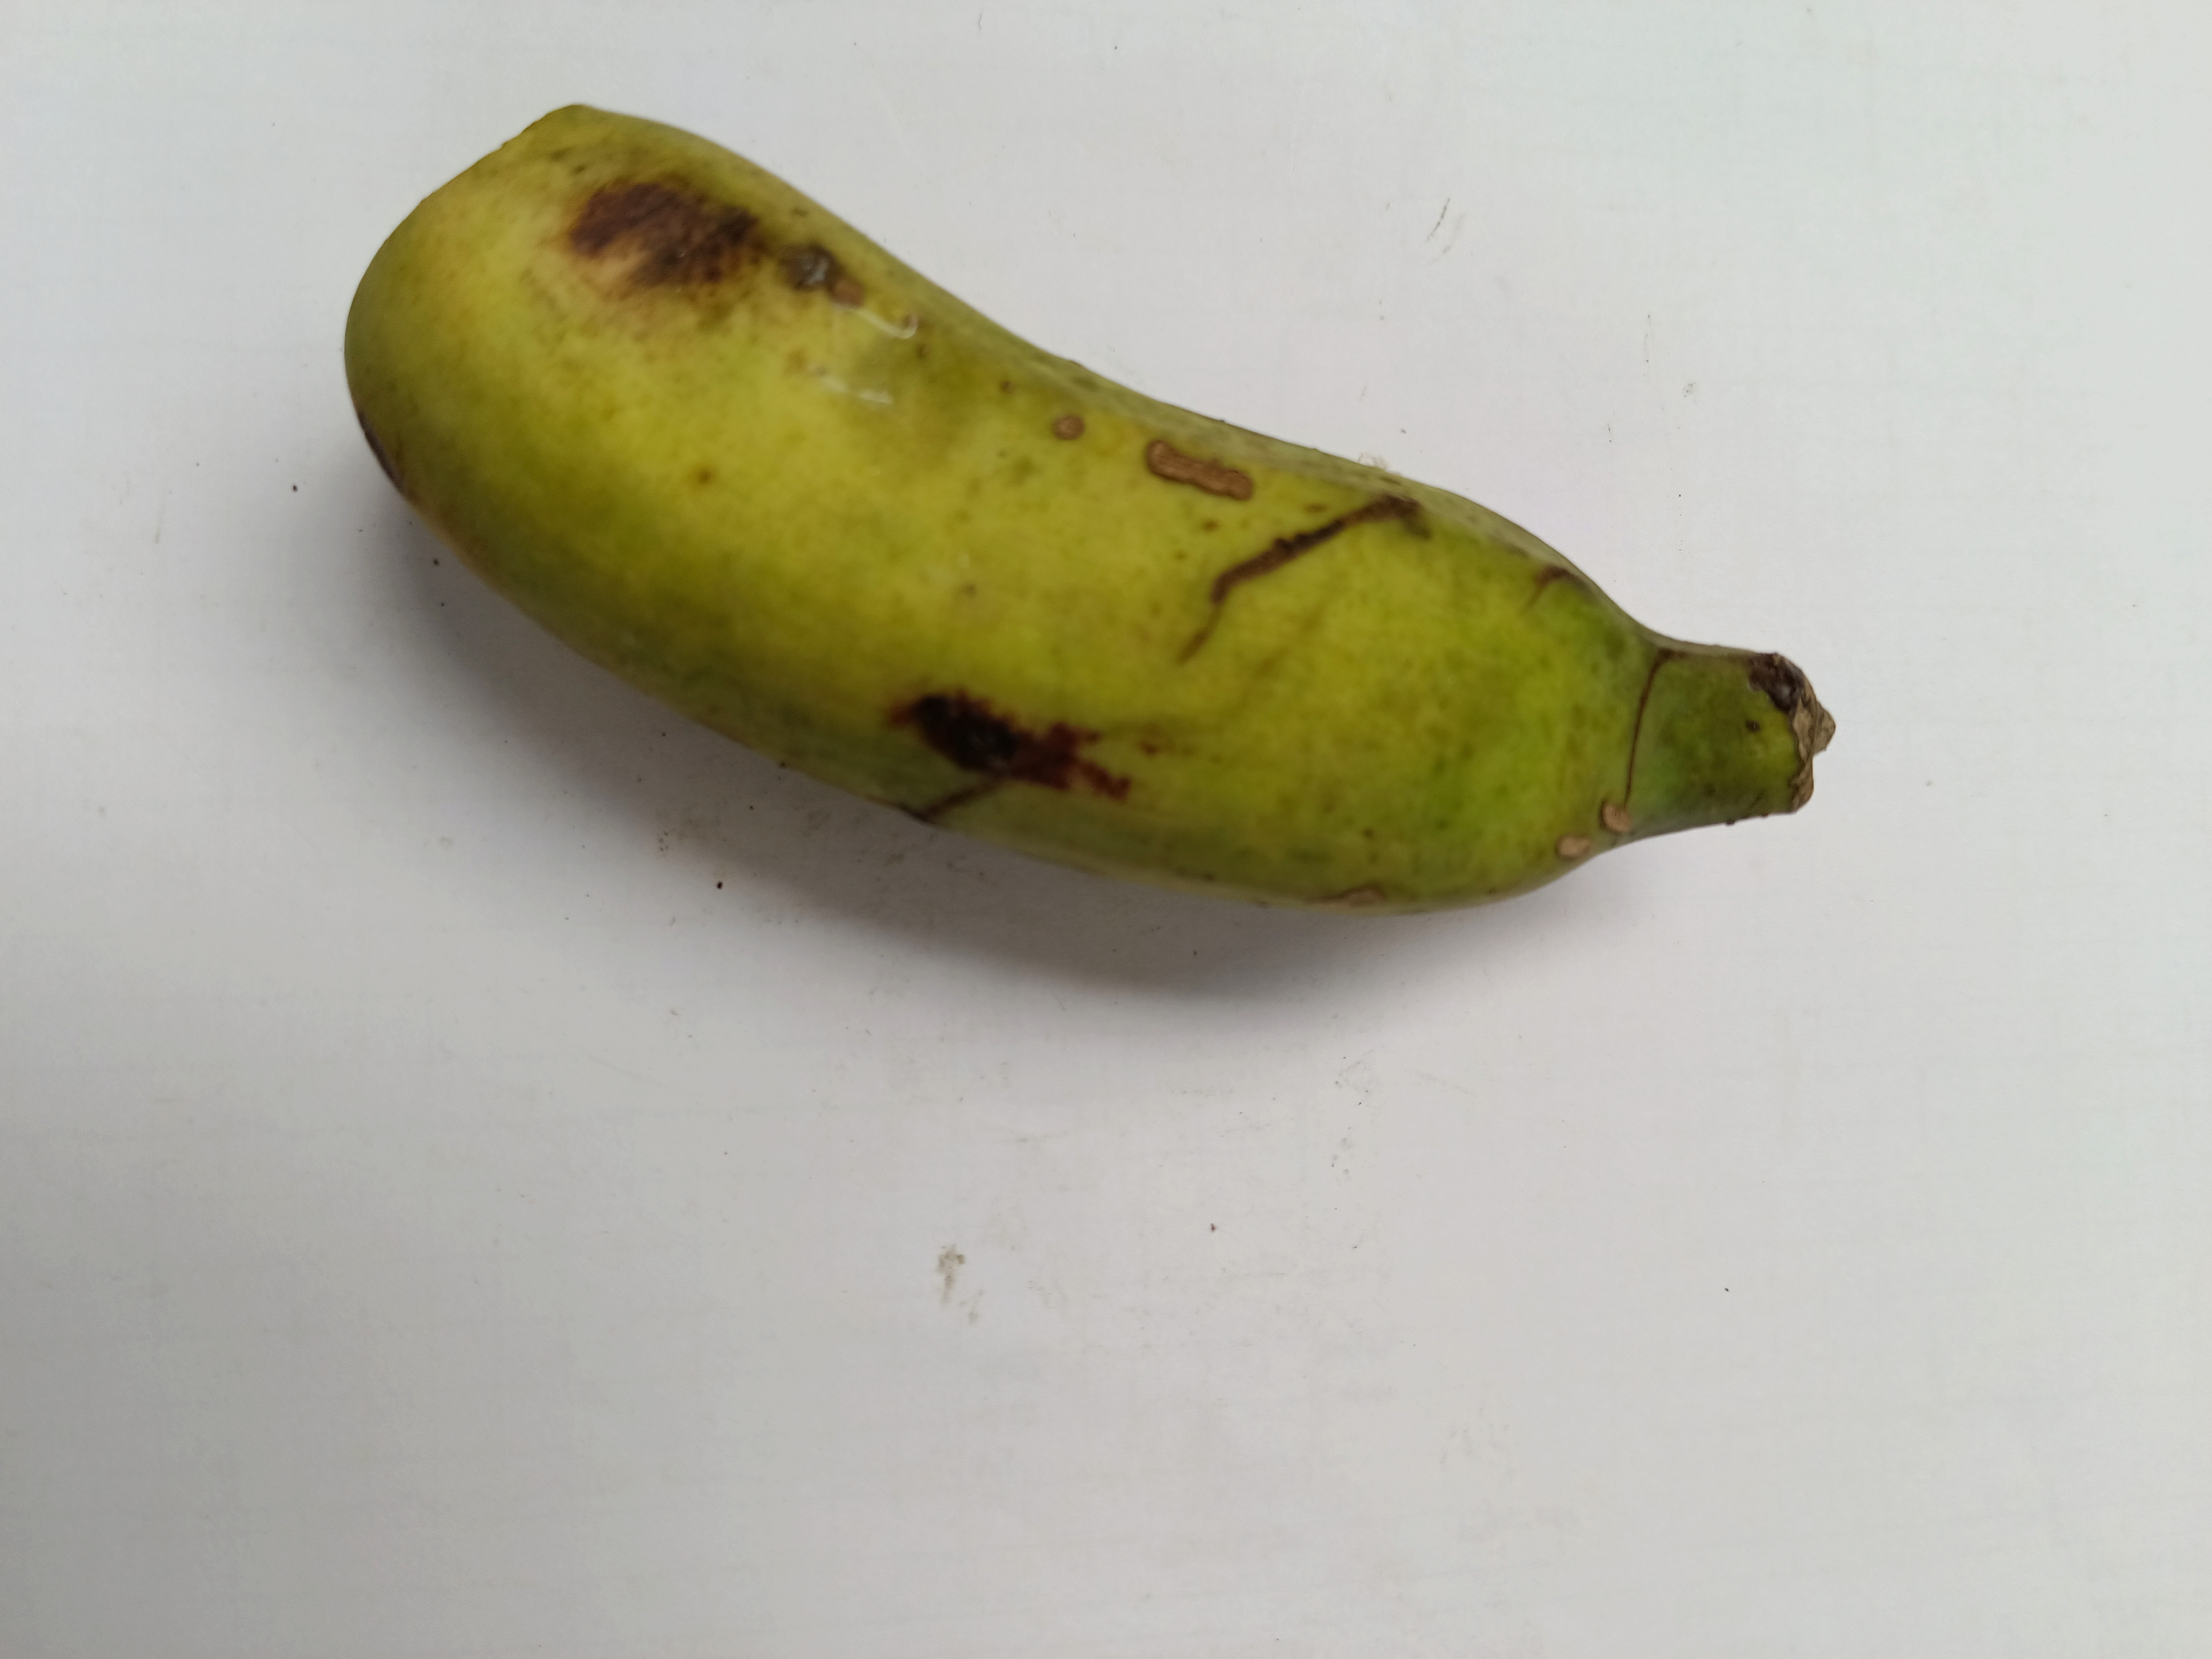
Banana variety: Deshi